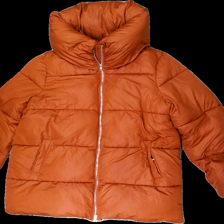
View: front
Type: Winter jacket
Category: Ladies
Brand: Not in the list
Brand text on label: stories
Colors: Brown
Material: 100% polyester
Cut: Regular
Size: 44
Season: Winter
Stains: Minor
Price range: 100-150
Recommended usage: Reuse